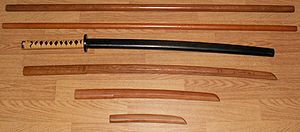
Aikido / Aikido-teknikker
Træsværd brugt i aikido
Aikido er en moderne japansk kampkunst eller kampsport, der er baseret på shin-budo. Aikido kan oversættes til "den harmoniske krafts vej".